Juan de Dios Filiberto

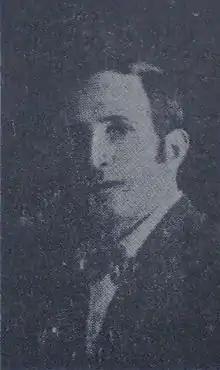
Juan de Dios Filiberto

Juan de Dios Filiberto (8 March 1885 11 November 1964) was an Argentine violinist, conductor, poet and composer who became prominent in the Argentine tango genre.